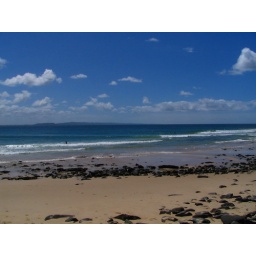
A view from Noosa Heads National park; another isolated beach near flat rock